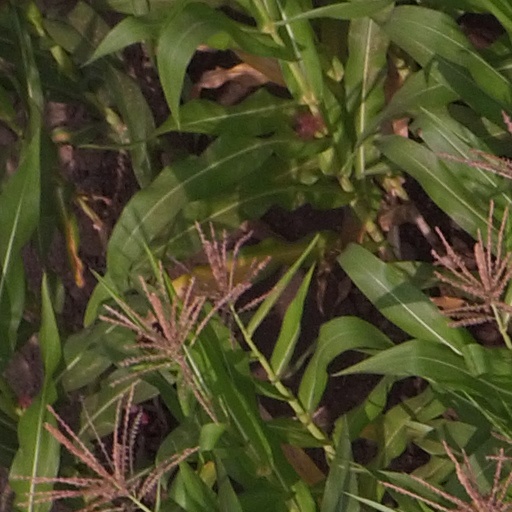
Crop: maize; corn